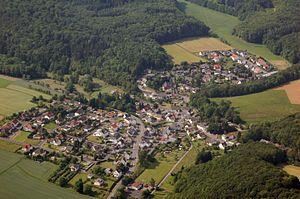
Hambach est une municipalité du Verbandsgemeinde Diez, dans l'arrondissement de Rhin-Lahn, en Rhénanie-Palatinat, dans l'ouest de l'Allemagne.